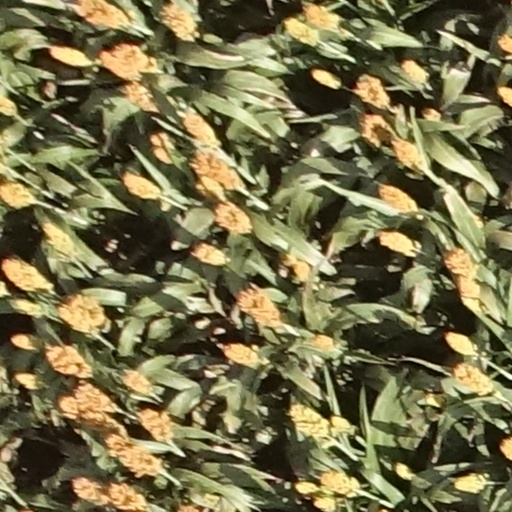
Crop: sorghum